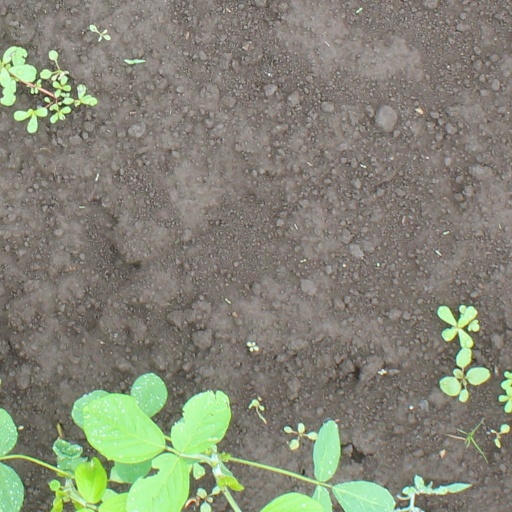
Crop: soybean